Kawasaki Ki-3

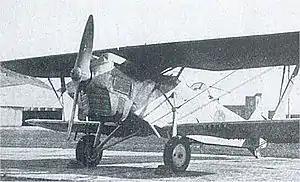
Kawasaki Ki-3 (Army Type 93-1 single-engine Light bomber)

The was a light bomber built by Kawasaki Kōkūki Kōgyō K.K. for the Imperial Japanese Army (IJA) in the 1930s. It was the last biplane bomber design to be produced for the Imperial Japanese Army Air Force, and it saw combat service in Manchukuo and in North China during the early stages of the Second Sino-Japanese War.